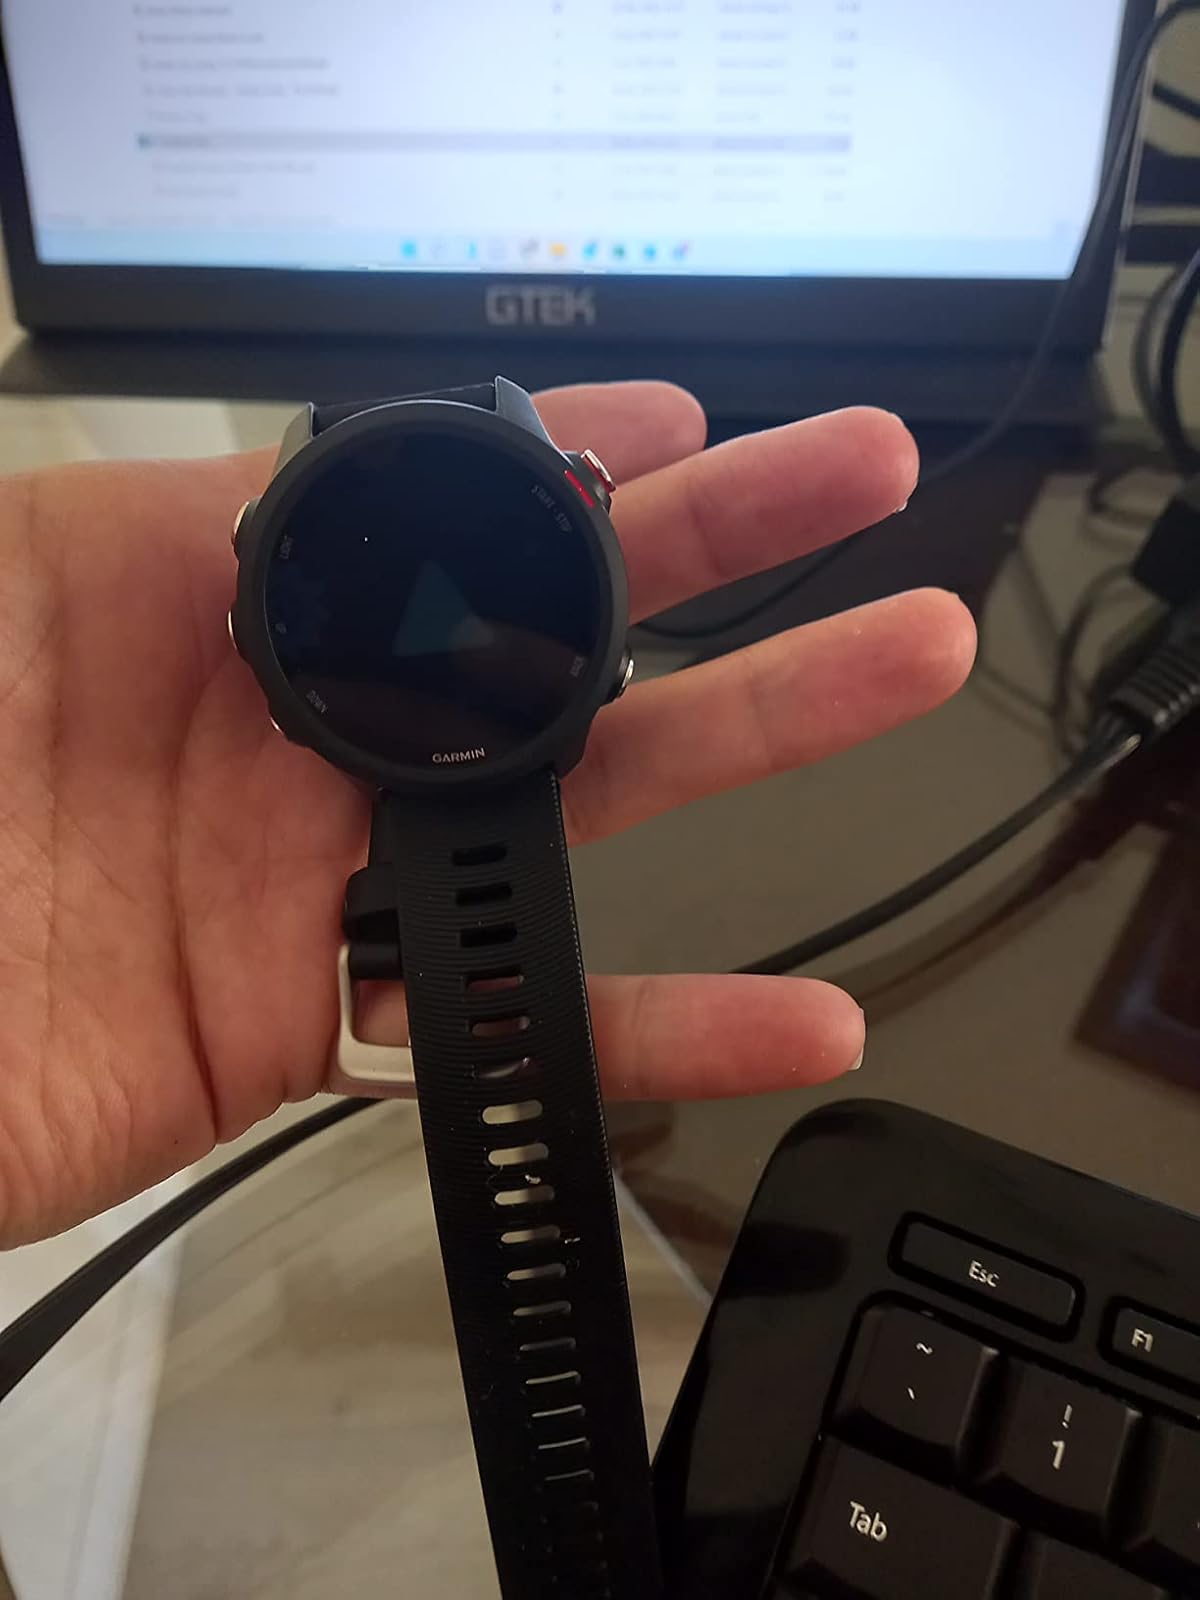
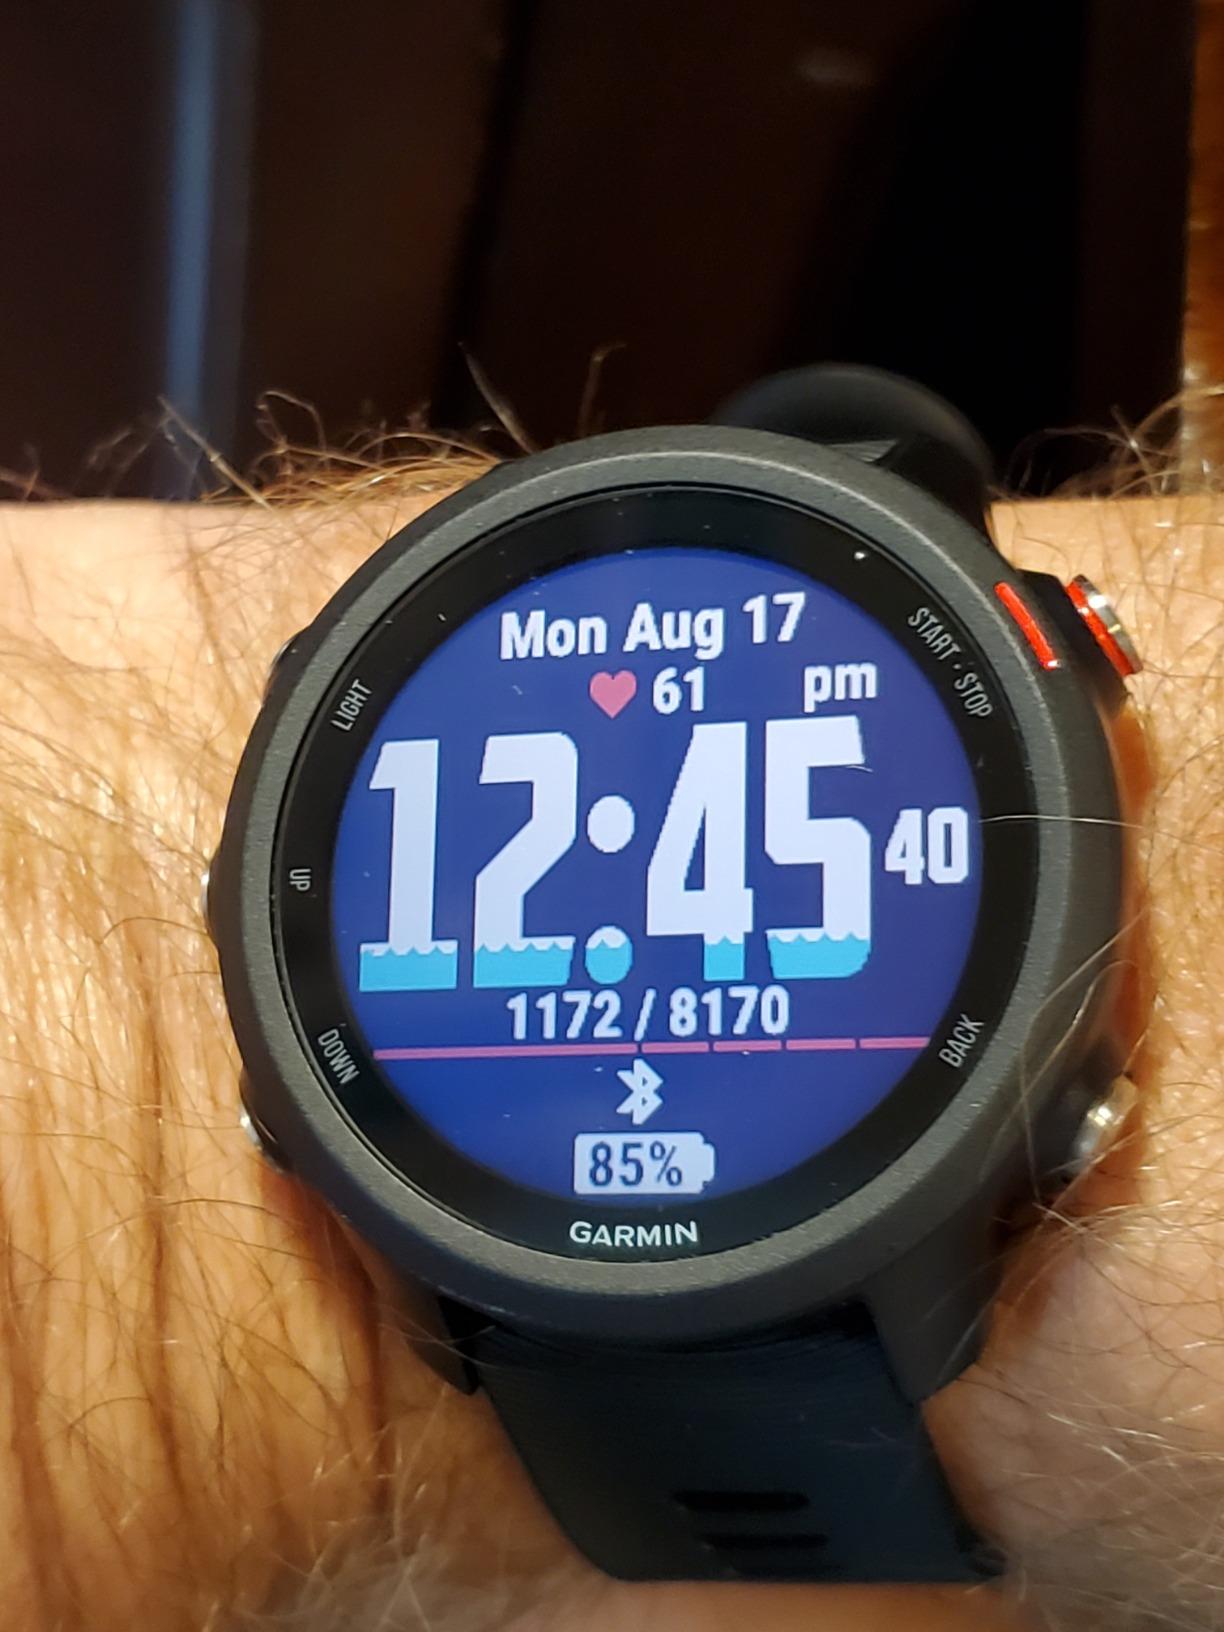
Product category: smartwatch
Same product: yes